Frazier Mountain

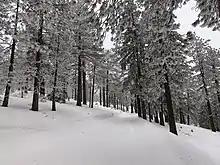

The community of Frazier Park and its outlying district of Lake of the Woods are northward of the mountain. The intersection of Ventura, Los Angeles, and Kern Counties lies just to the northeast. Interstate 5 runs to the east of the mountain, and Southern California Edison's Path 26 500 kV wires are at its eastern foothills.